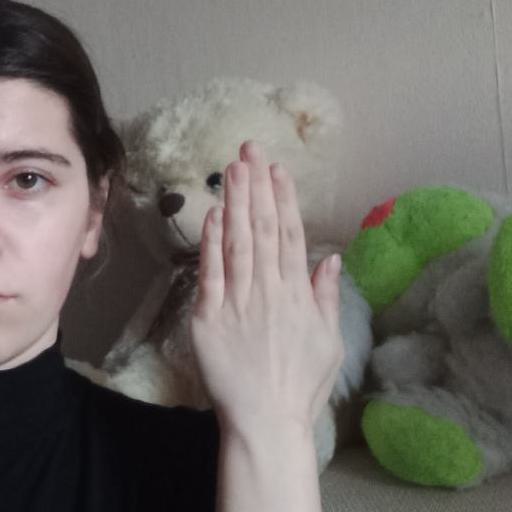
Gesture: stop_inverted